Edgar L. McGowan

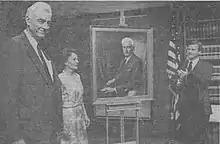
McGowan and Governor Campbell after his portrait was unveiled

On December 29, 1970, Richard Nixon signed the Occupational Safety and Health Act establishing the Occupational Safety and Health Administration (OSHA). A provision in the Occupational Safety and Health Act allowed states to create their own state agencies, rather than falling under the federal program. In 1971, McGowan worked with the South Carolina State Legislature to pass the South Carolina Occupational Safety and Health Act, the first in the country, creating the South Carolina Department of Labor. "Whenever the OSHA act was passed, I saw the opportunity in South Carolina to assist both businessmen and employees of the state because I knew we could run a better program than the feds". Once the agency was created, Governor John C. West appointed McGowan in 1971 to temporarily head the new agency. McGowan was reappointed by Governor James B. Edwards and Governor Richard Riley. Following the election of Carroll A. Campbell Jr. in 1987, McGowan retired when his term expired in 1989.